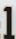
Number: 1